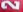
Number: 2